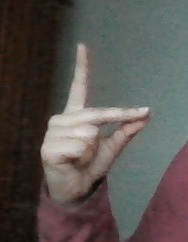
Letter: ta